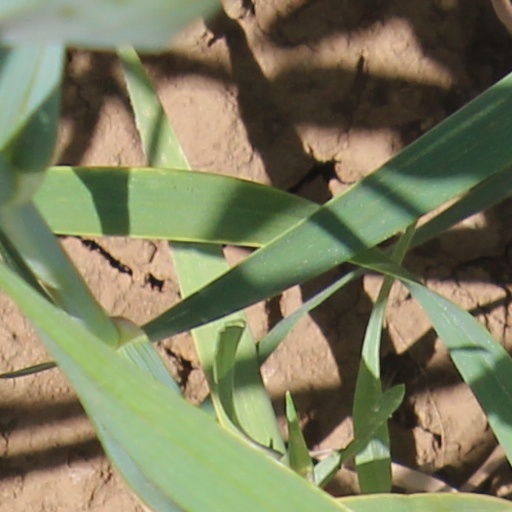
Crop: wheat